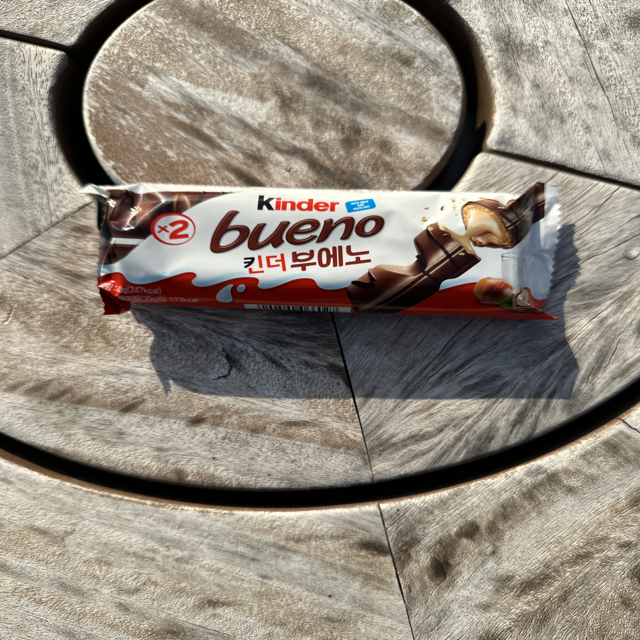
Label: plastics